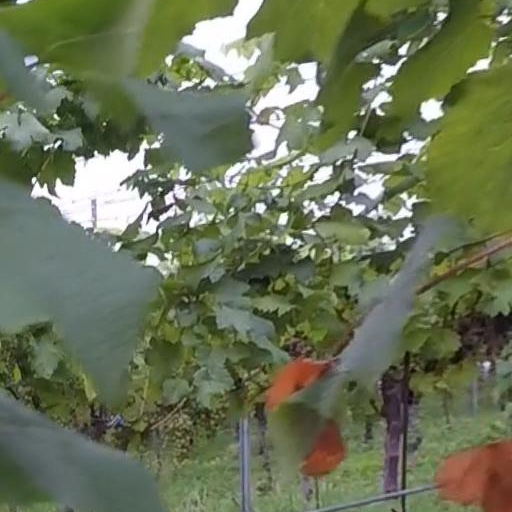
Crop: grape